Television Code

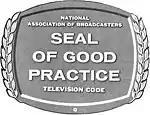
Seal of Good Practice as it appeared in 1958

The Code of Practices for Television Broadcasters, also known as the Television Code, was a set of ethical standards adopted by the National Association of Broadcasters (NAB) of the United States for television programming from 1952 to 1983. The code was created to self-regulate the industry in hopes of avoiding a proposed government Advisory Board and satisfying parental concerns over violence and other matters. Prior to the Television Code, the 1935 NAB Code of Ethics for radio was applied to television but fewer than half of television stations subscribed to it; when the Television Code was first issued, two-thirds of stations became subscribers.